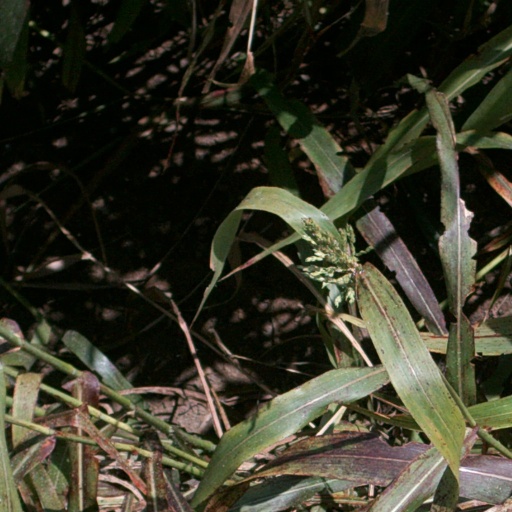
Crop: sorghum